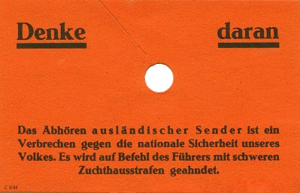
Feindsender est un terme en allemand signifiant « émetteur ennemi » utilisé sous le Troisième Reich par la propagande nazie pour désigner les stations de radio qu'il était interdit aux Allemands d'écouter. Ces émetteurs radiophoniques se trouvaient en majorité à l'extérieur de l'Allemagne, mais certains également en territoire allemand.